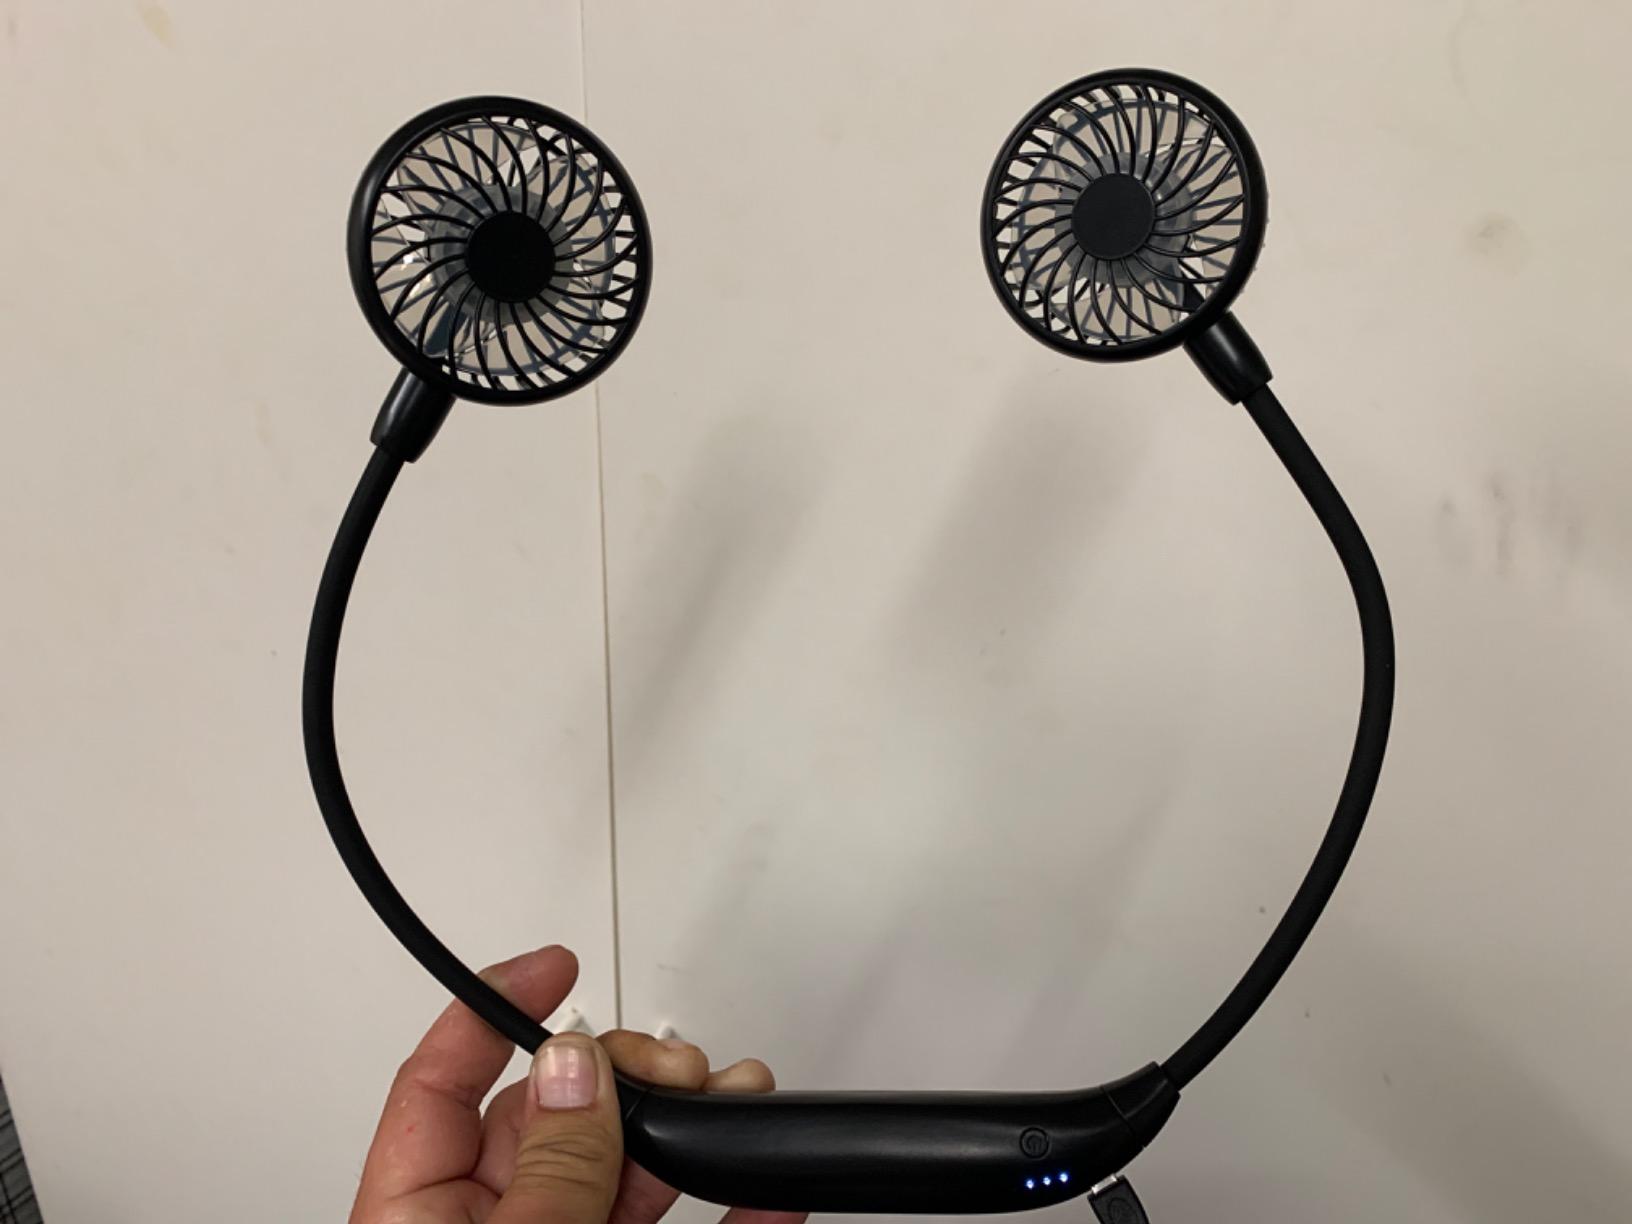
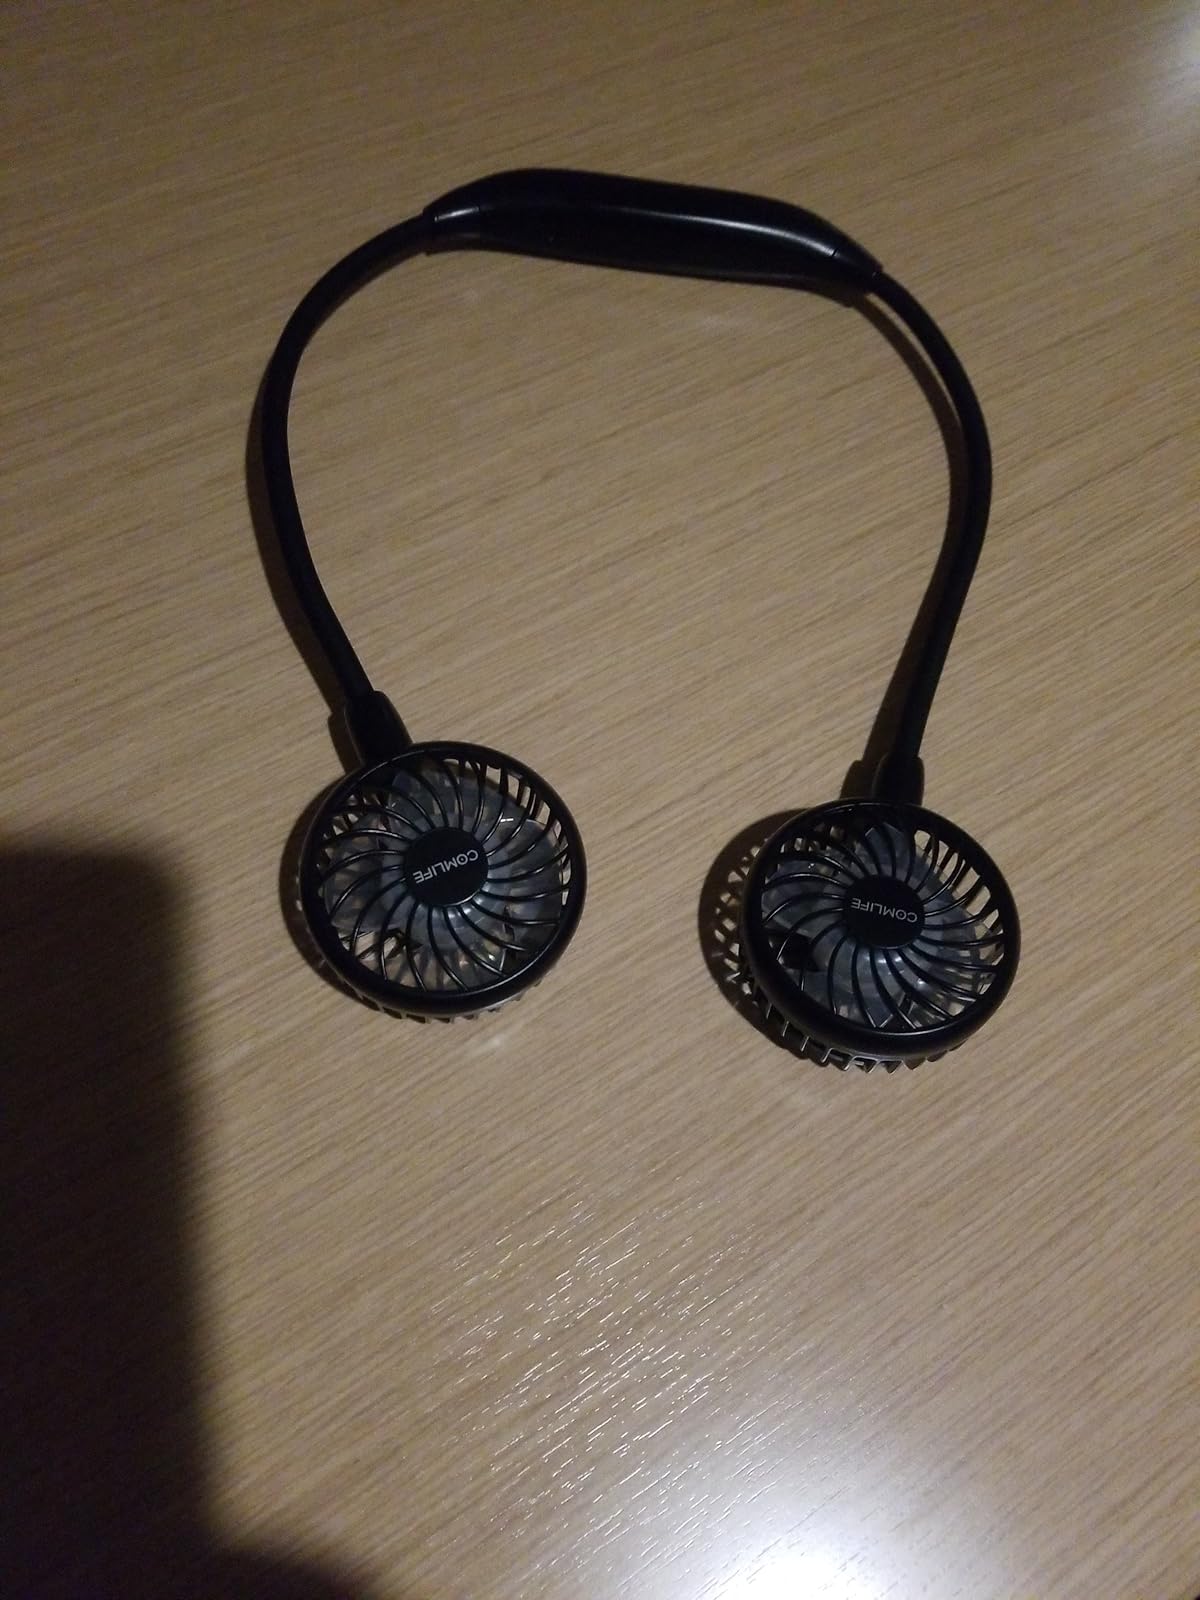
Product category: fan
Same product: yes